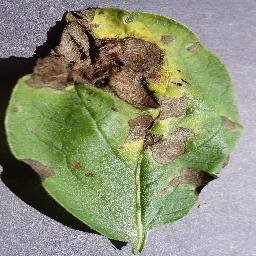
Label: Potato___Early_blight